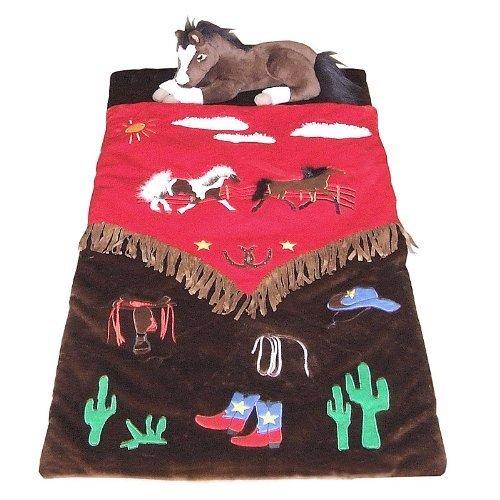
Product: Carstens, Inc HSB906 Sleeping Bag, Brown
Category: Toys & Games | Sports & Outdoor Play | Slumber Bags
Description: Color: Brown.
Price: $98.20
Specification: PackageDimensions:16.5x15x3.8inches|ItemWeight:2.85pounds|ShippingWeight:2.85pounds(Viewshippingratesandpolicies)|Manufacturer:Carstens|ASIN:B00JD0LJMQ|Itemmodelnumber:HSB-906